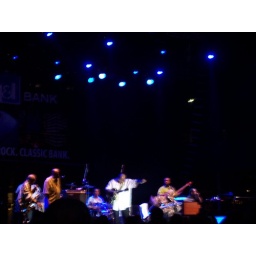
BB is the guy sitting down to the right of the guy standing in the white shirt.